Christina, Queen of Sweden

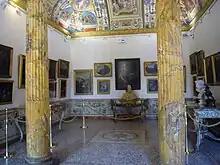
Christina's bedroom in the Palazzo Corsini, a later development of the Palazzo Riario

The southbound journey through Italy was planned in detail by the Vatican and included brilliant triumphs in Ferrara, Bologna, Faenza and Rimini. In Pesaro, Christina became acquainted with the handsome brothers Santinelli, who so impressed her with their poetry and adeptness of dancing that she took them into service, as well as a certain Gian Rinaldo Monaldeschi. The official entry into Rome took place on 20 December, in a sedan chair designed by Bernini through Porta Flaminia, which today is known as Porta del Popolo. Christina met Bernini on the next day, she invited him to her apartment the same evening and they became lifelong friends. "Two days afterwards she was conducted to the Vatican Basilica, where the pope gave her confirmation. It was then that she received from the pope her second name of Alexandra, the feminine form of his own." She was granted her own wing inside the Vatican, decorated by Bernini.